Liberty Head nickel

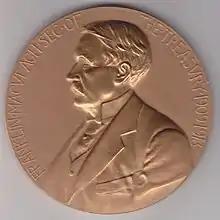
Treasury Secretary Franklin MacVeagh (depicted on a Mint medal) was instrumental in the replacement of the Liberty Head nickel by the Buffalo nickel.

In 1909, consideration was given to the replacement of the Liberty Head nickel by a new design. In an attempt to modernize the coinage, the cent and the gold pieces had been redesigned. Prominent artists from outside the Mint had been contracted to provide the designs of the new coins, much to Barber's disgruntlement. Mint Director Frank A. Leach was an admirer of Barber's work, and had him prepare designs to be struck as patterns. Barber, at Leach's request, prepared a design showing Washington's head, and newspapers reported that new coins might be issued by the end of 1909. In July 1909, however, Leach resigned, putting an end to the matter for the time being.